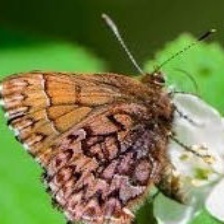
Species: EASTERN PINE ELFIN